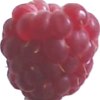
Label: raspberry